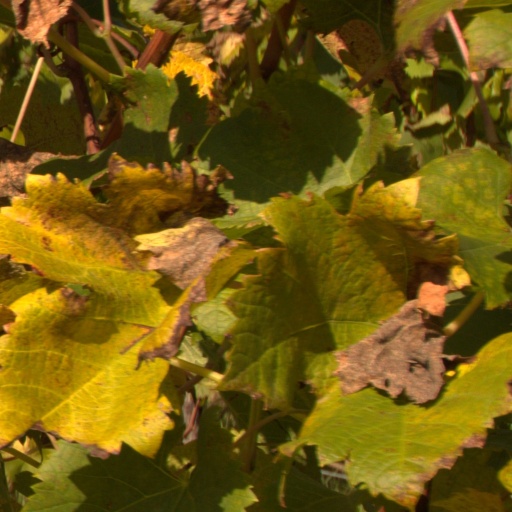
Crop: grape